Jade Tree (record label)

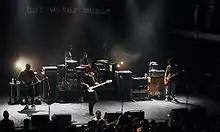
Hot Water Music 2008

The label began incorporating emo, punk, melodic hardcore, and experimental groups into their line-up. Through college, they grew the label into a stable roster by 1995.